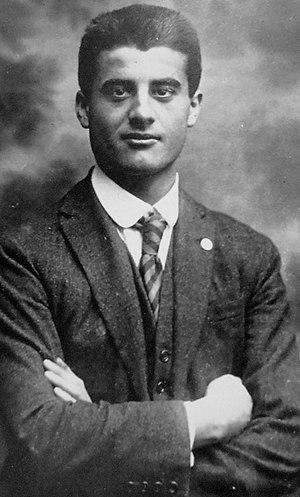
Pier Giorgio Frassati, les bras croisés d'après le livre une vie en image de Luciana Frassati
Cette liste de saints concerne les saints, bienheureux, et vénérables reconnus comme tels par l'Église catholique, ayant vécu au XXᵉ siècle. Sur cette période, l'Église a donné comme modèles évangéliques 152 saints et 2 038 bienheureux.
Pier Giorgio Frassati est un étudiant, alpiniste et membre du tiers ordre dominicain, béatifié par le pape Jean-Paul II le 20 mai 1990 à Rome.